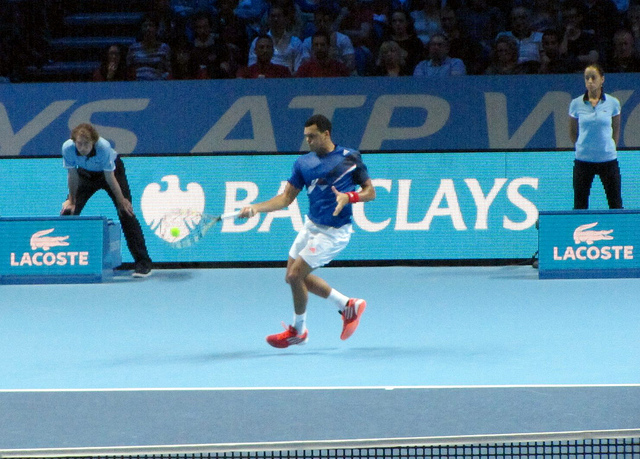
một nam vận động viên tennis đang dùng vợt để đánh bóng